Tochihara Station

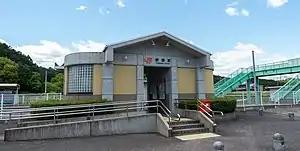
Tochihara Station, May 2013

is a passenger railway station in located in the town of Ōdai, Taki District, Mie Prefecture, Japan, operated by Central Japan Railway Company (JR Tōkai).